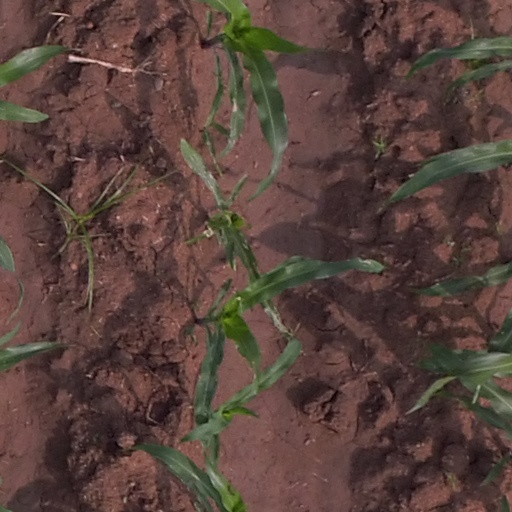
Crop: maize; corn